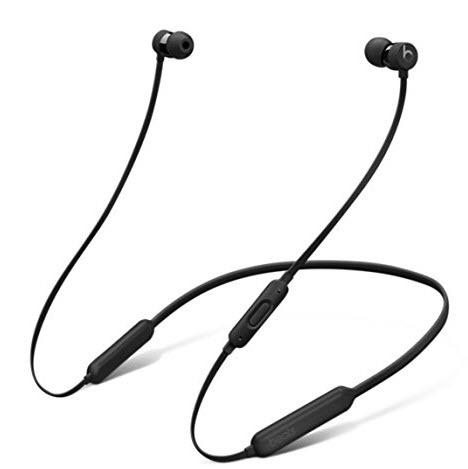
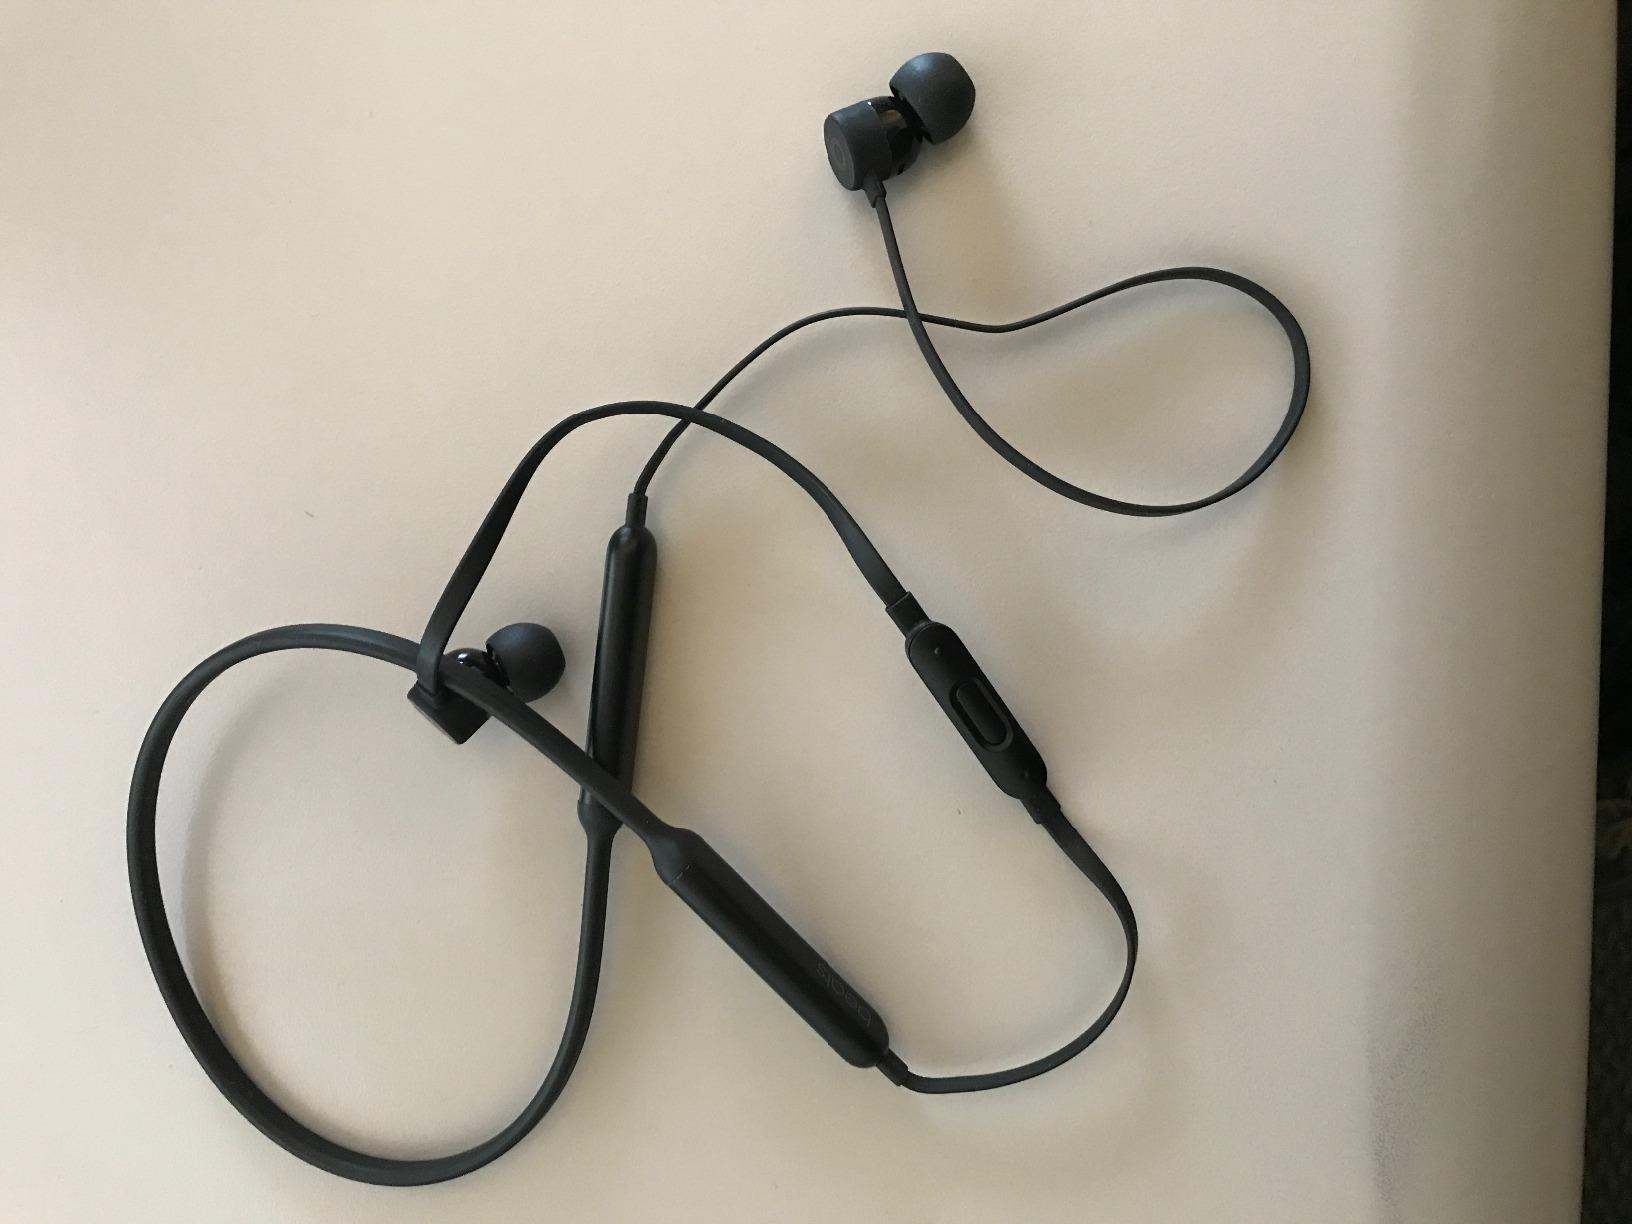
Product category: headphones
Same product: yes